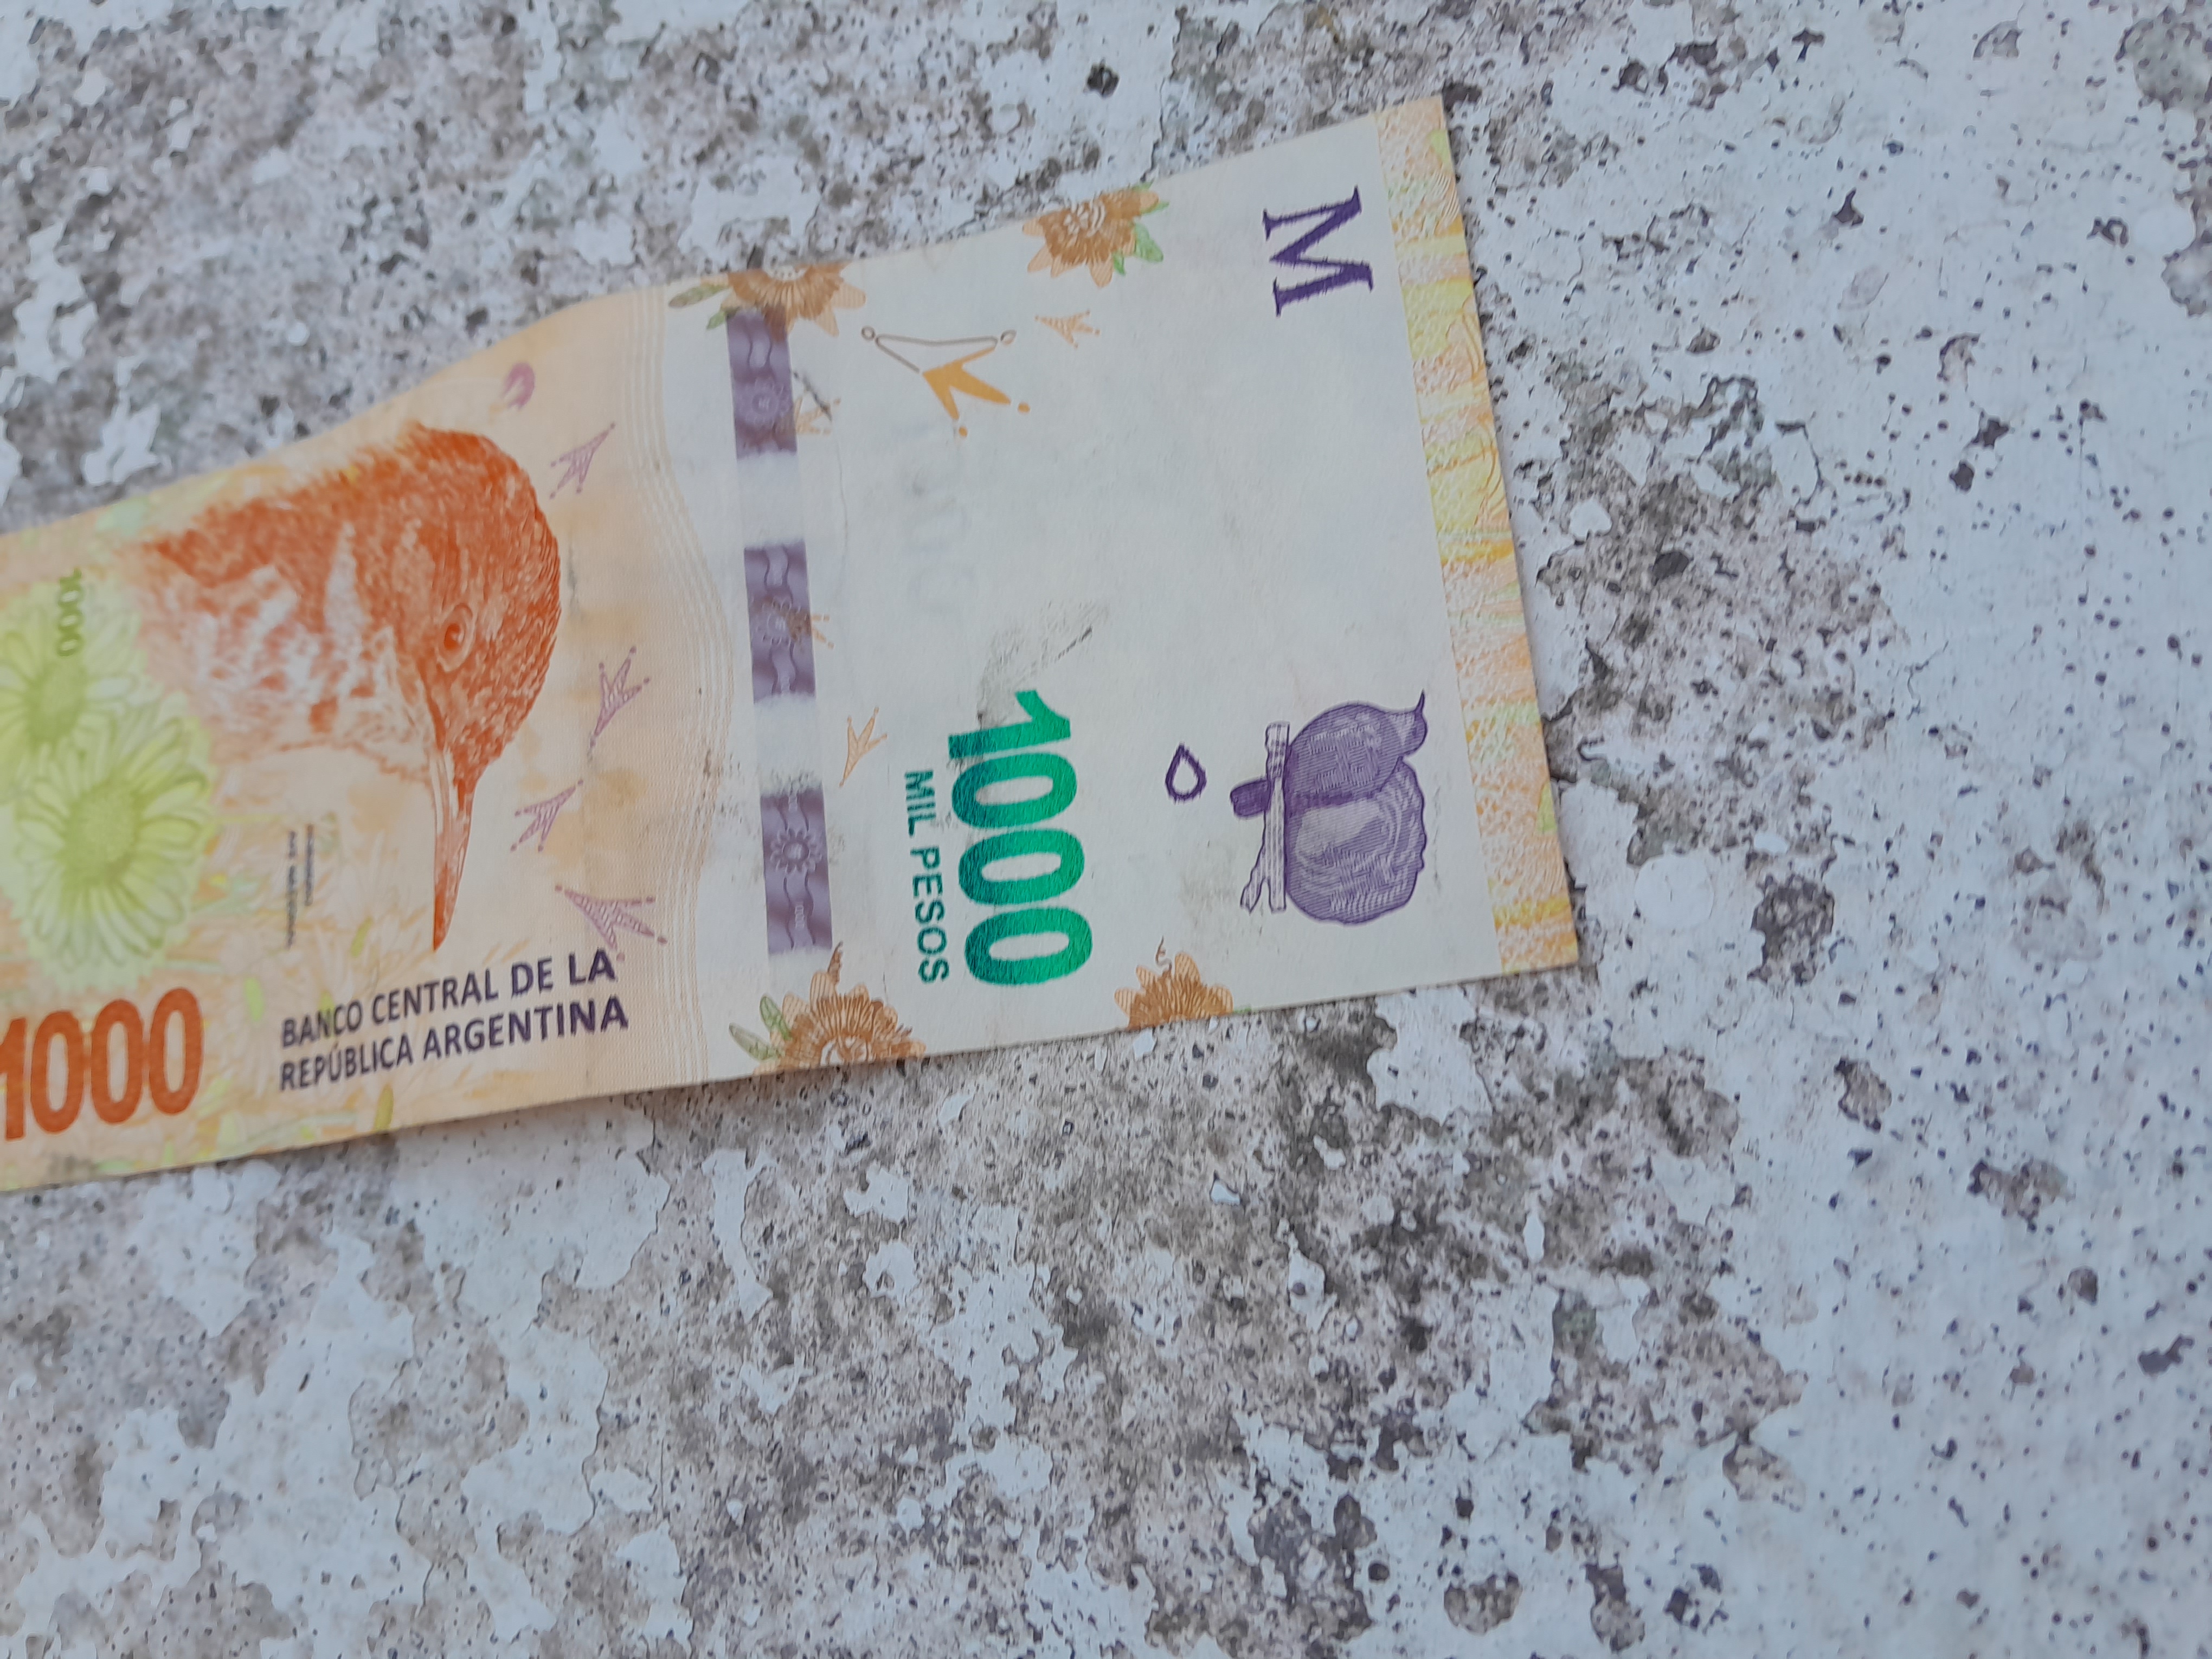
Denominación: 1000